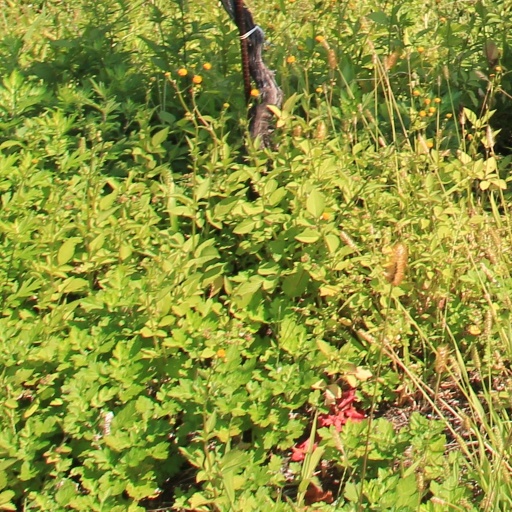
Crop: grape